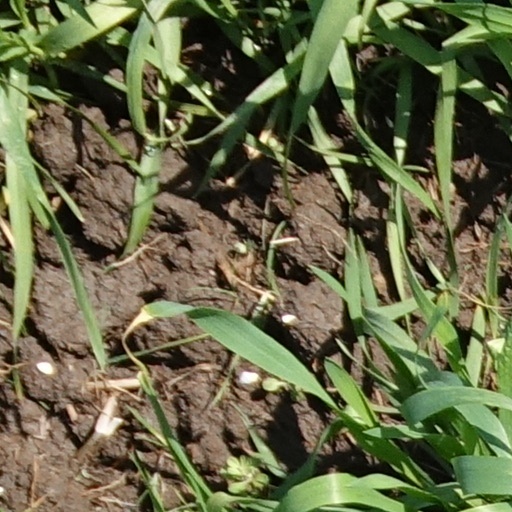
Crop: wheat